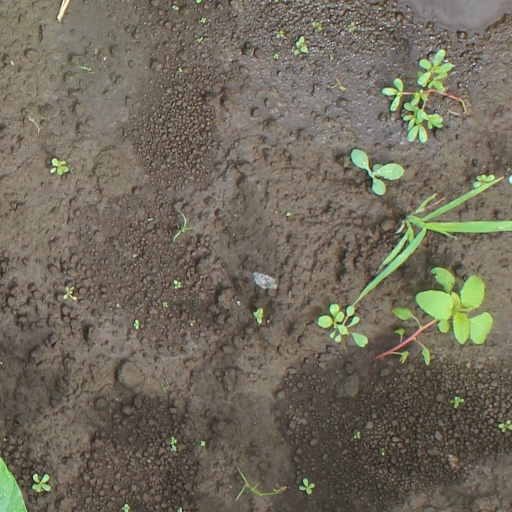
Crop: soybean